Vannu Kandu Keezhadakki

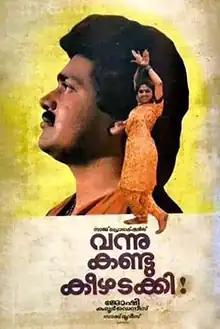
Poster

Vannu Kandu Keezhadakki is a 1985 Indian Malayalam-language film, directed by Joshiy. It is a remake of the Hindi film "Khubsoorat". The film stars M. G. Soman, Lakshmi and Nadhiya.